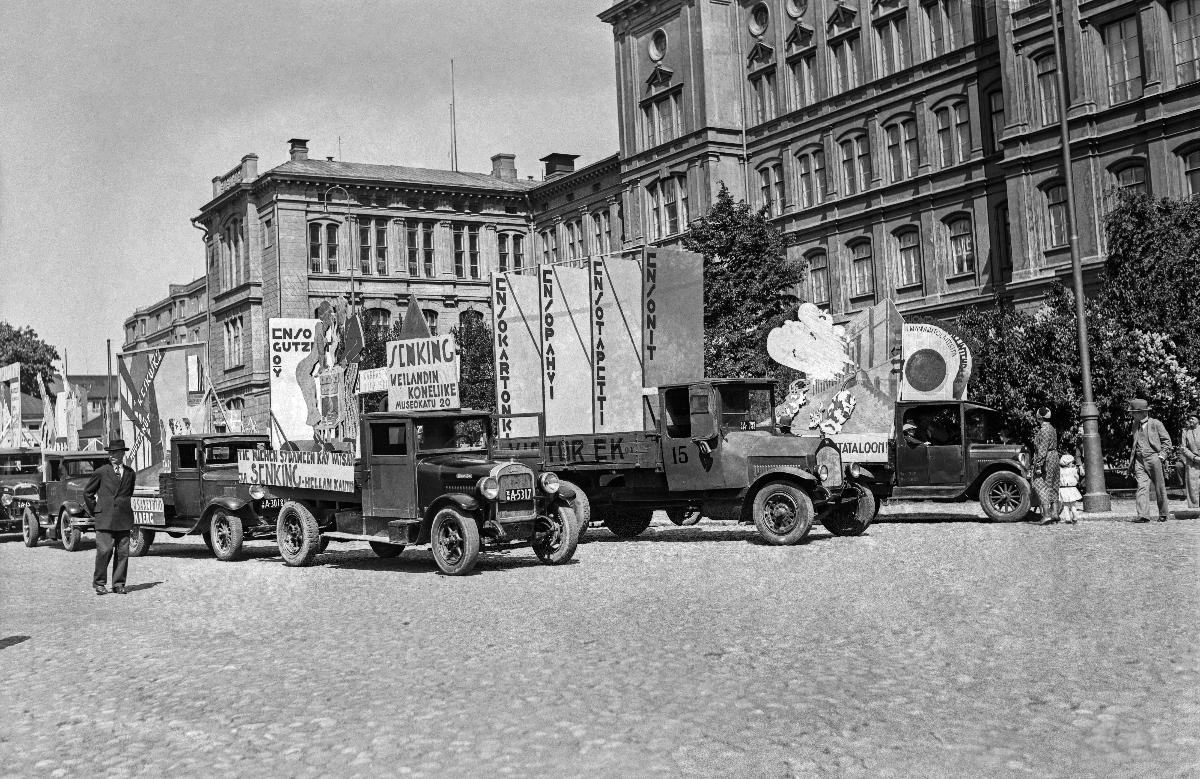
Pohjoismaiset rakennusmessut Helsingissä 1932
Nordiska byggnadsmässan i Helsingfors 1932; The Nordic Building Fair in Helsinki 1932
sisällön kuvaus: Pohjoismaiset rakennusmessut Helsingissä 1932. Mainosautoja Teknillisen korkeakoulun edessä Hietalahdessa. content description: The Nordic Building Fair in Helsinki 1932. Advertisement cars outside the University of Technology in Hietalahti. innehållsbeskrivning: Nordiska byggnadsmässan i Helsingfors 1932. Reklambilar utanför Tekniska högskolan vid Sandvikstorget.
Kuvaaja: Sundström, Hugo, kuvaaja
Vuosi: 1932
Paikka: Suomi, Uusimaa, Helsinki
Aiheet: messut (tapahtumat); näyttelyt; mainokset; HBL; trade fairs; exhibitions; architecture; buildings; fairs; expos; expositions; advertisements; mässor (evenemang); utställningar; arkitektur; byggnadsmässor; mässor; reklamer